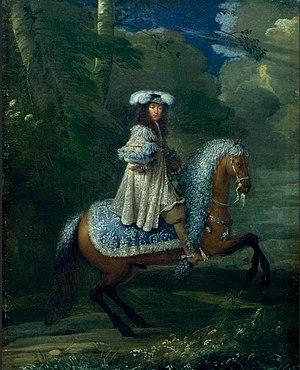
Philippe-François d'Arenberg, 4ᵉ comte, 3ᵉ prince d'Arenberg et du Saint-Empire, 7ᵉ duc d'Aerschot, puis 1ᵉʳ duc d'Arenberg, est un militaire, au service de la Couronne d'Espagne, du XVIIᵉ siècle.